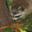
Label: raccoon